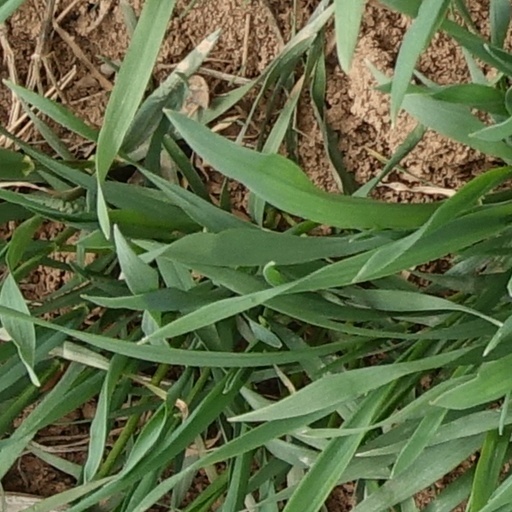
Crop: wheat